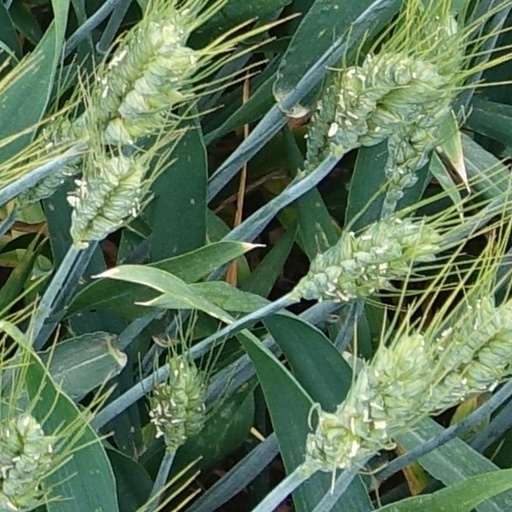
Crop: wheat